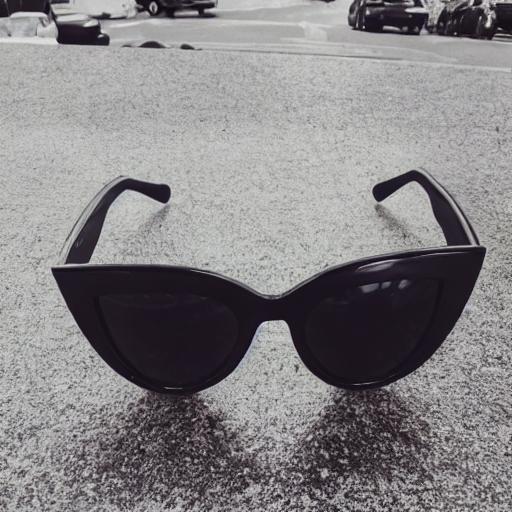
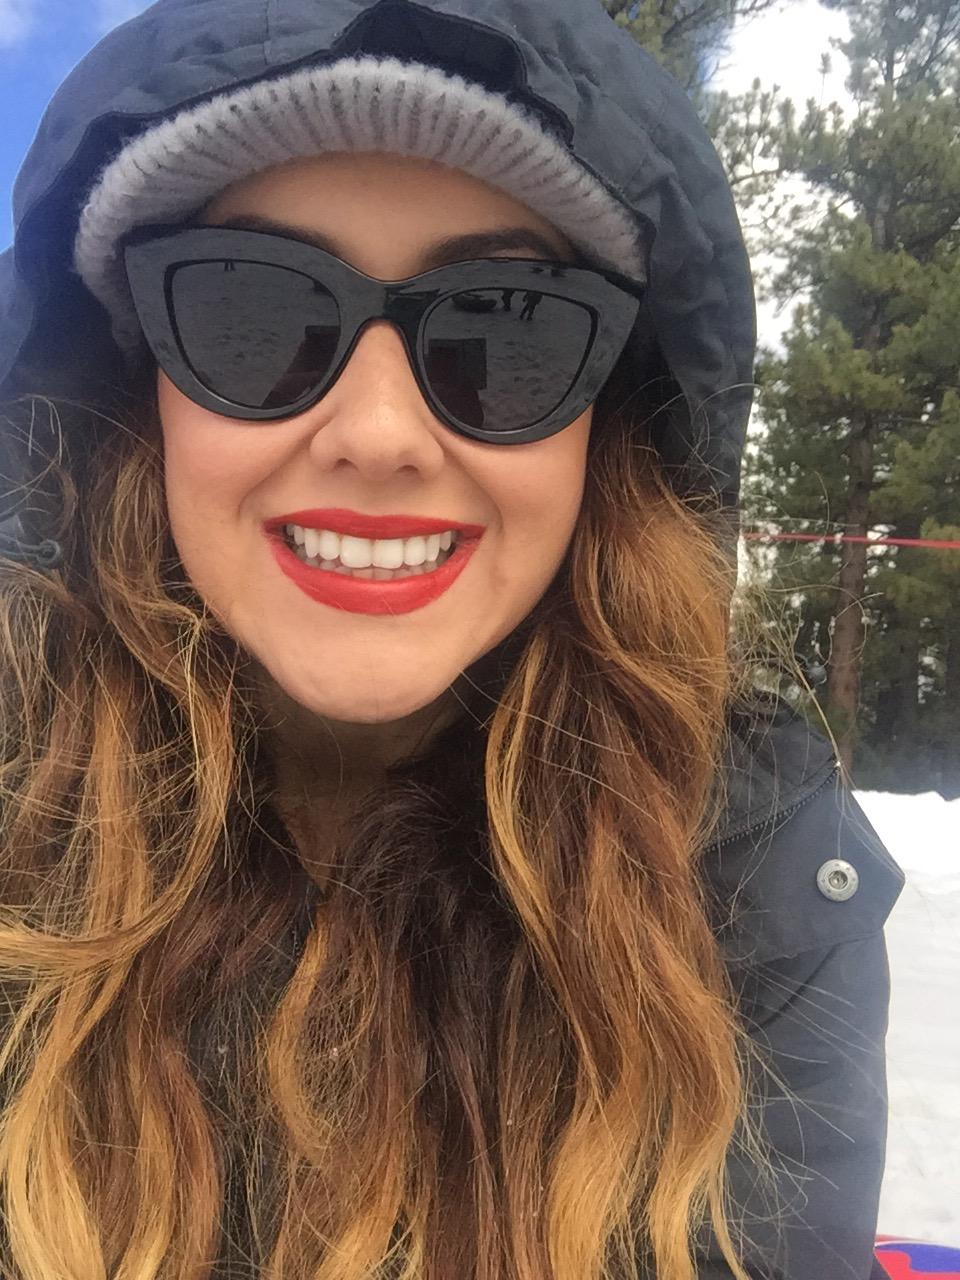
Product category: accessories_sunglasses
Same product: no